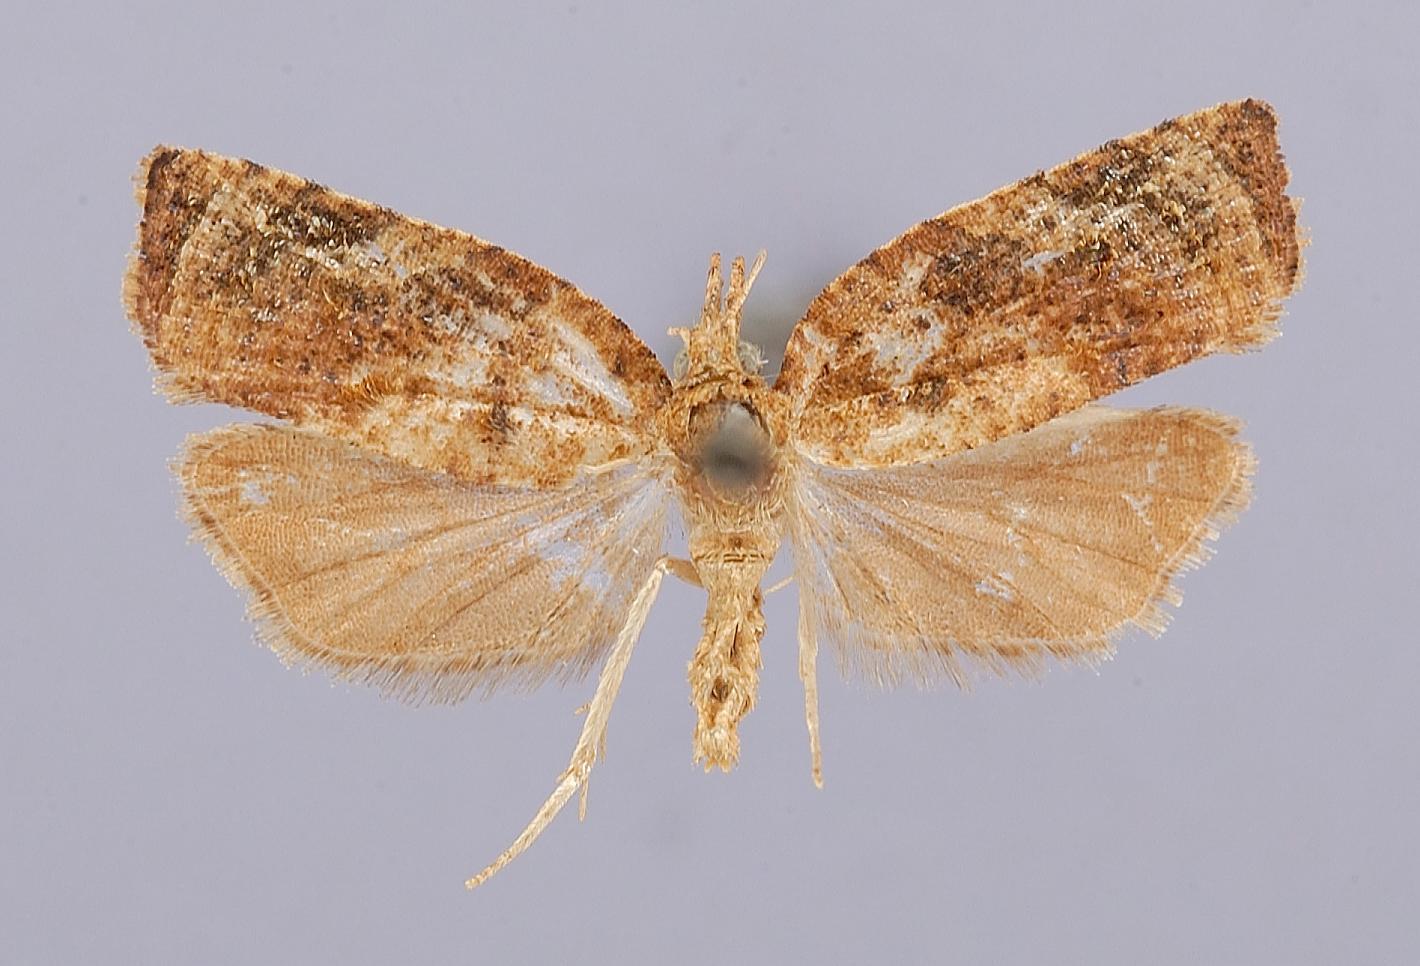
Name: Platynota iridana
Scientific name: Platynota iridana Barnes & Busck, 1920
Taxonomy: Animalia, Arthropoda, Insecta, Lepidoptera, Tortricidae
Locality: St. Petersburg, Hillsborough, Florida, United States
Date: June